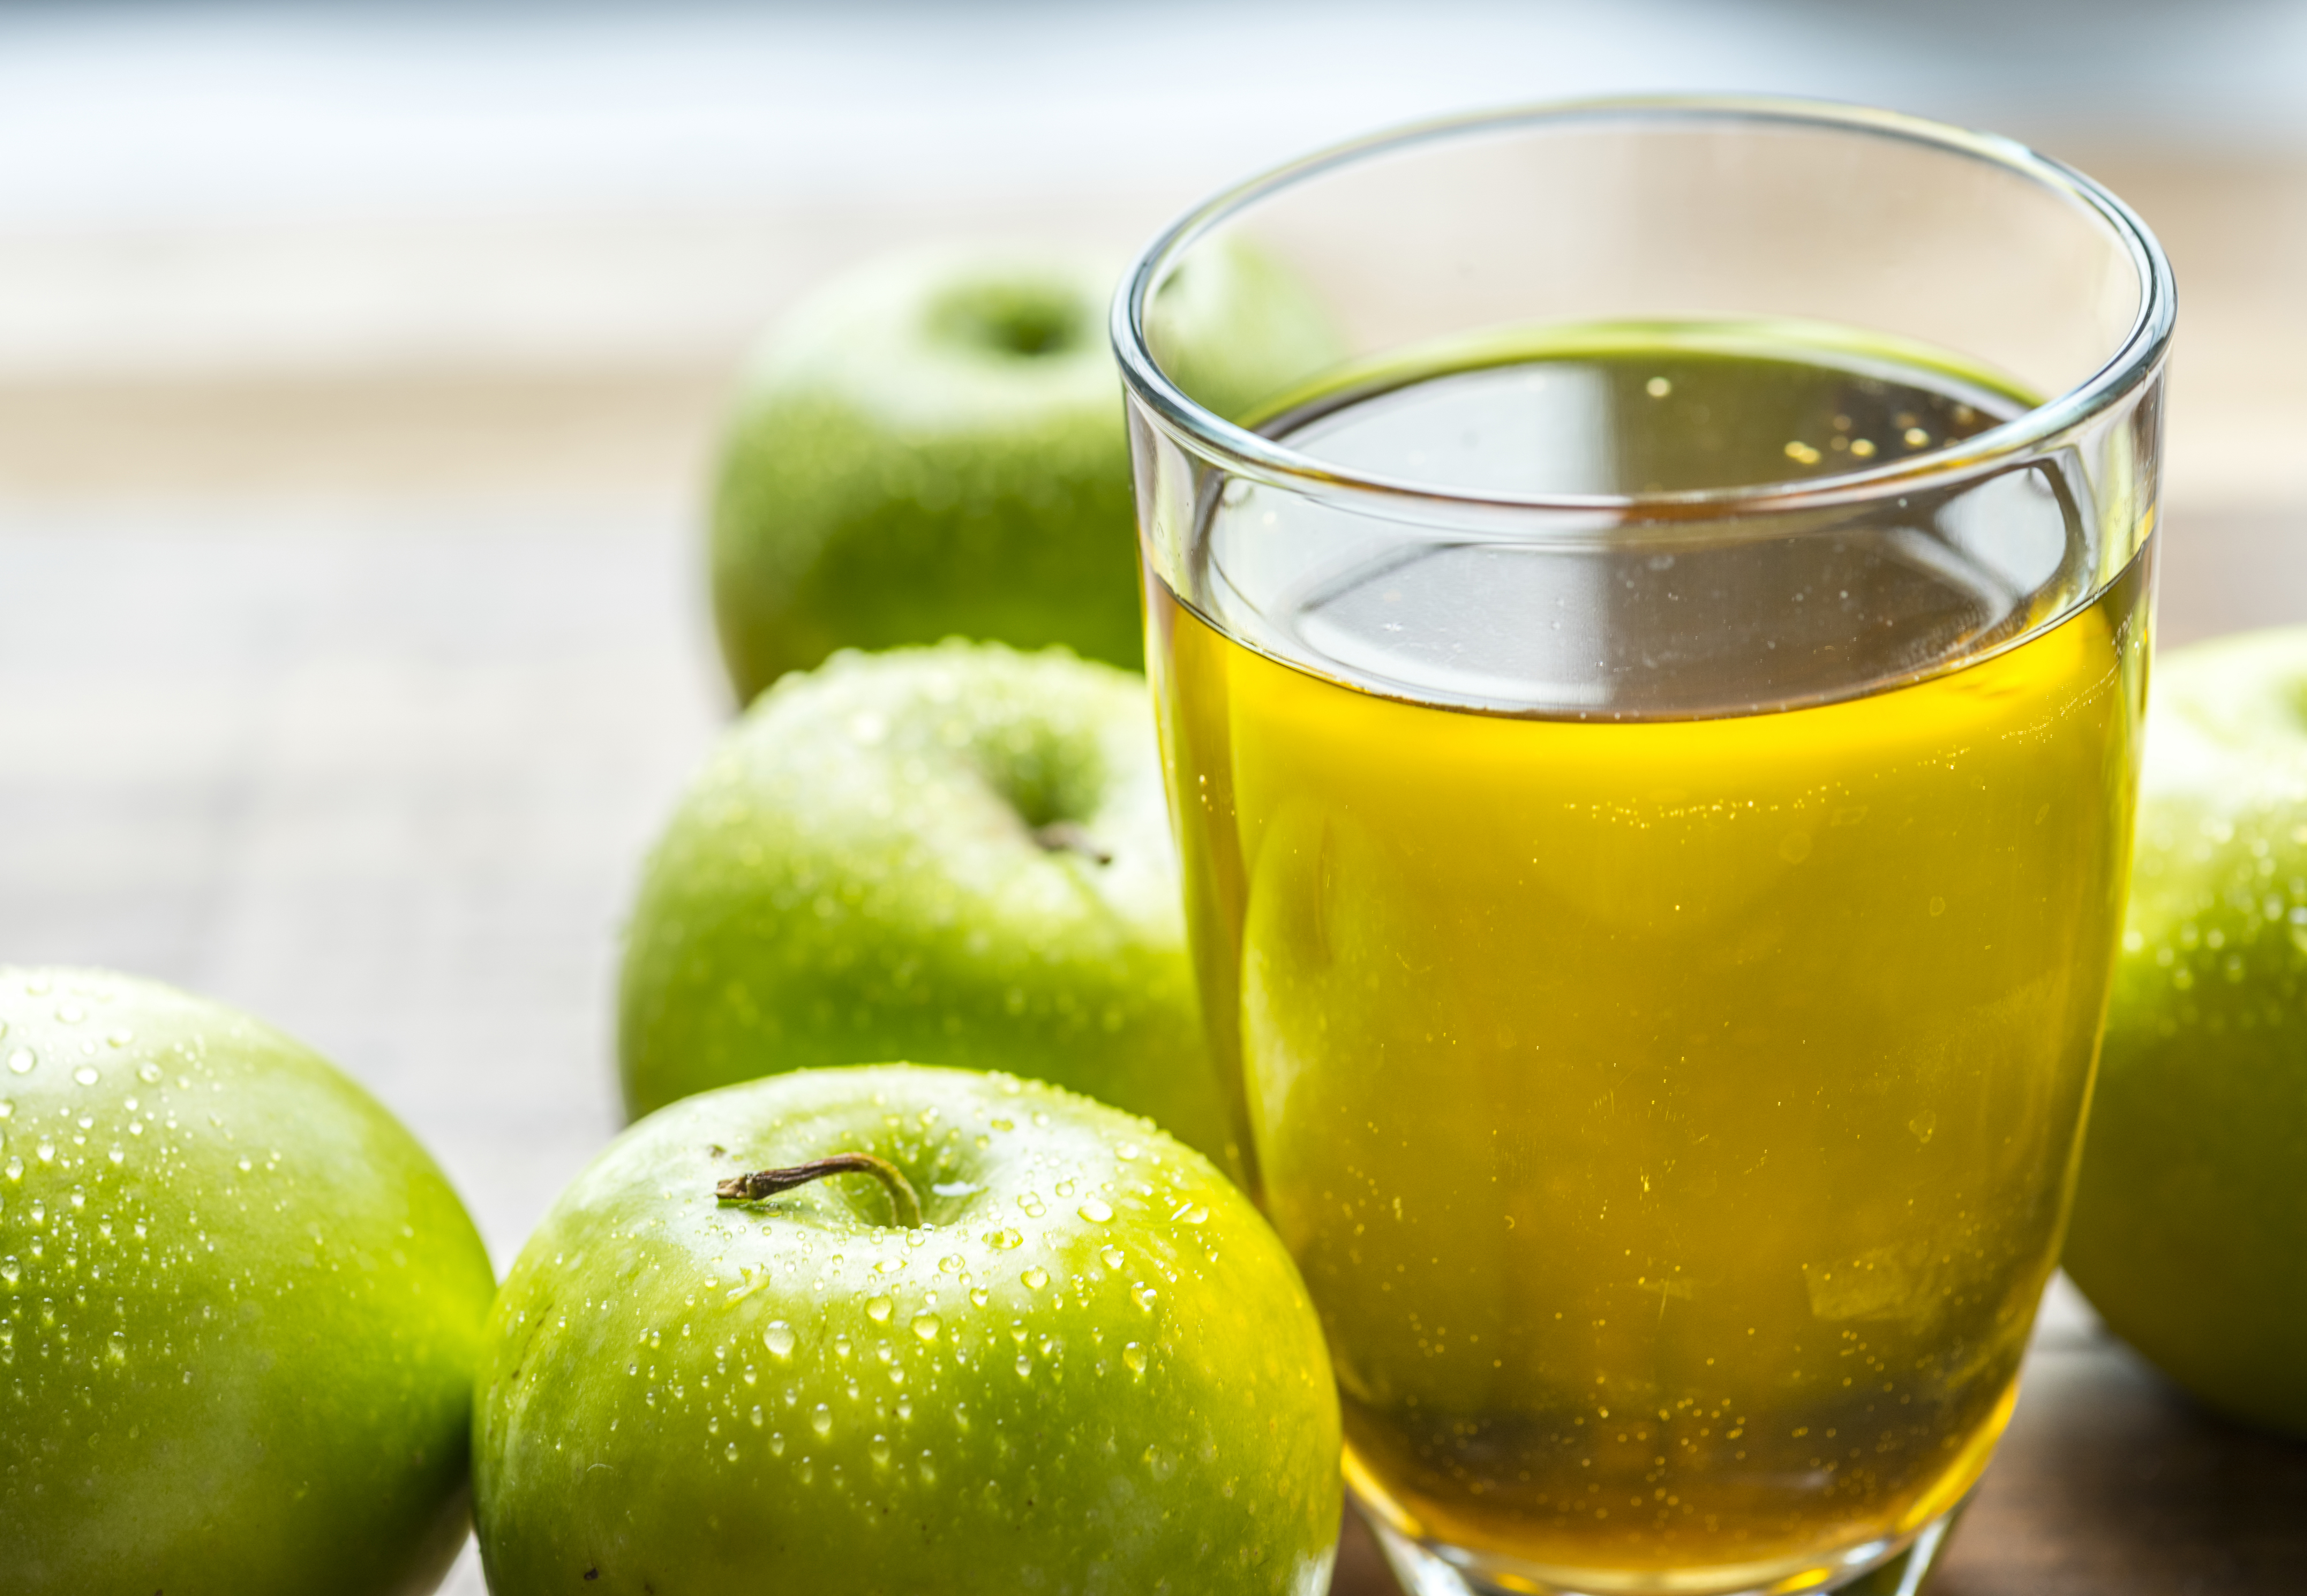
apple, apple cider, apple juice, beverage, closeup, food, food photography, fresh, freshness, fruit, green, green apple, harvest, health, healthy, healthy food, ingredient, juice, macro, natural, nature, nutrient, nutrition, organic, refreshing, refreshment, sour, tasty, vitamin, wellbeing, wellness, drink, lime, diet food, lemon lime, lime juice, superfood, health shake, lemon juice